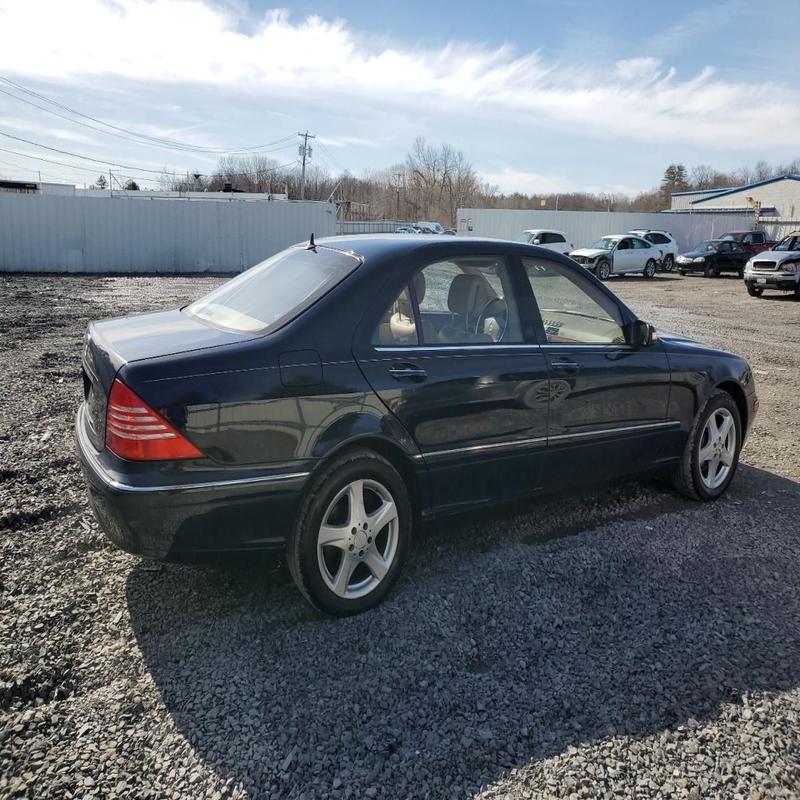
Aucun dommage détecté.
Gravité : aucun